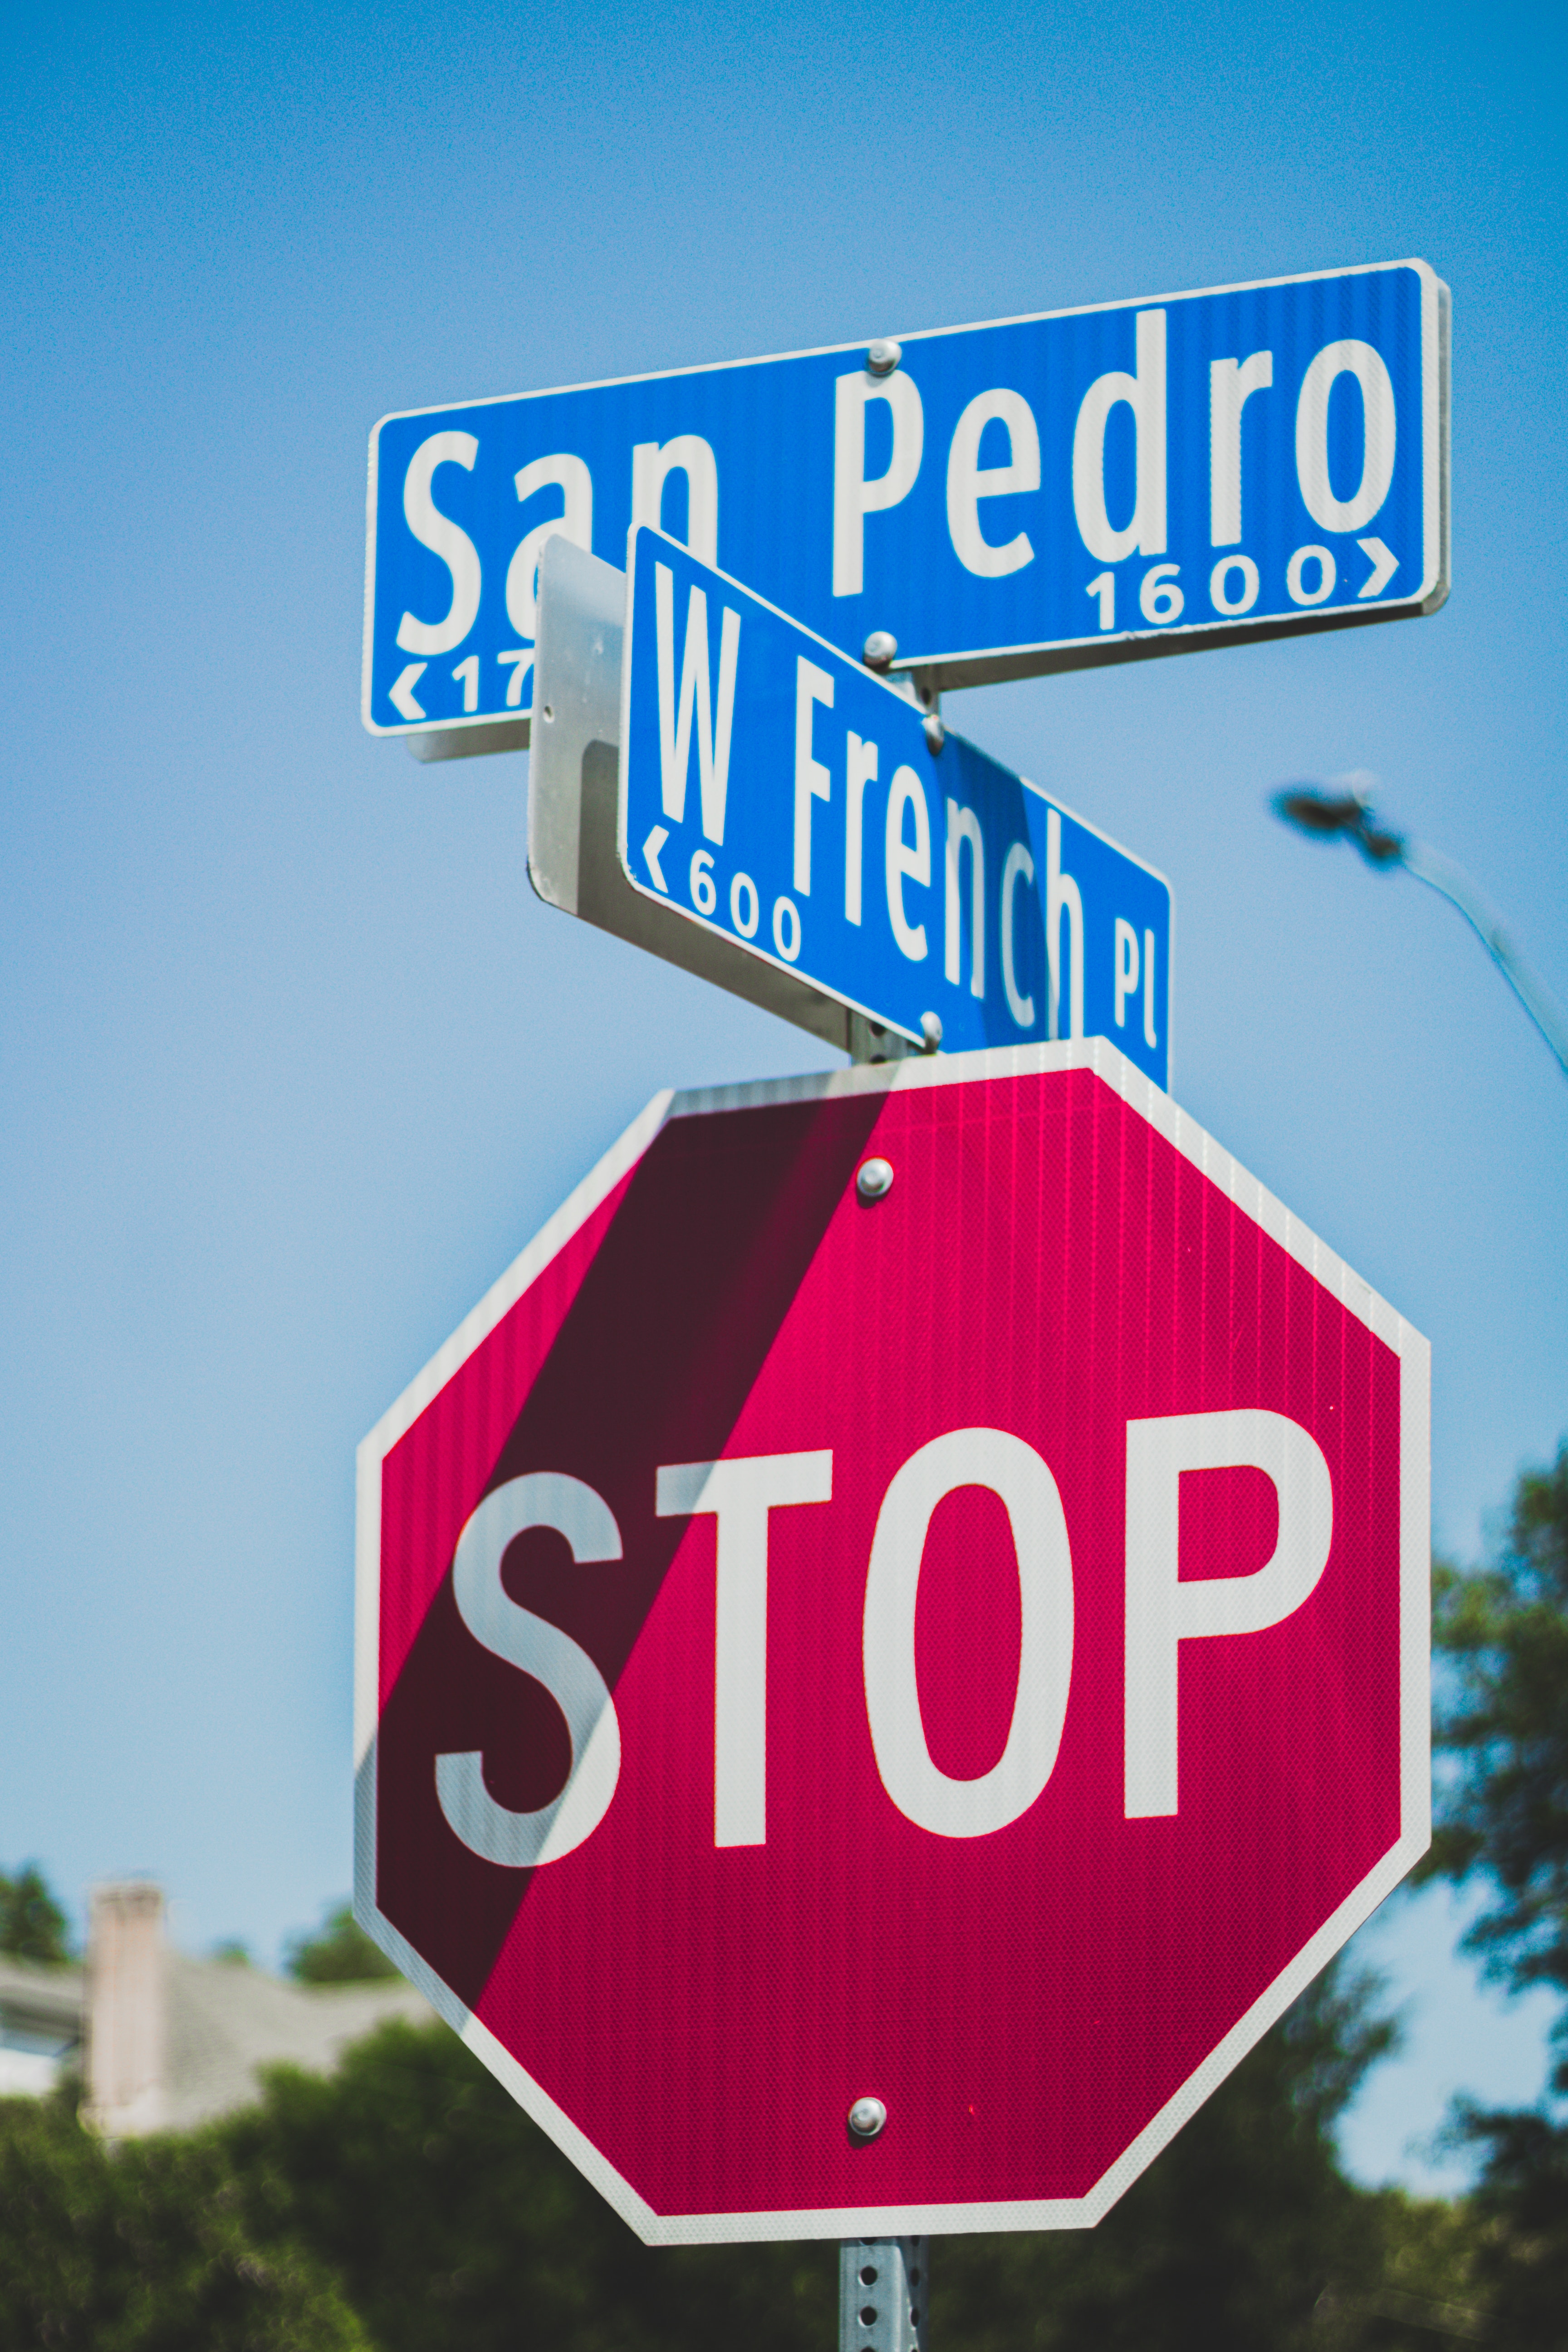
signage, sign, traffic sign, street sign, stop sign, font, road